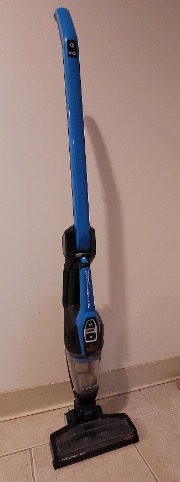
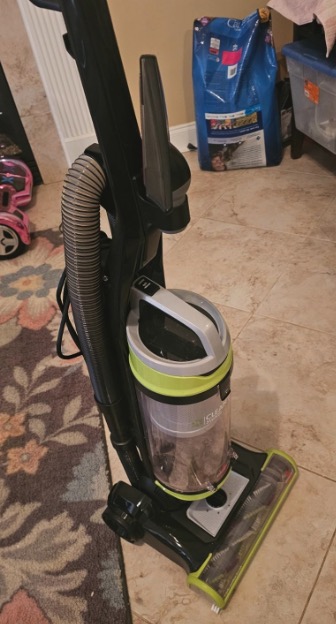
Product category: items_vacuum
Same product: no